"Welcome to the LBJ Ranch!"

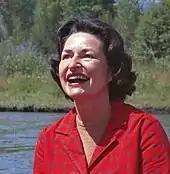
Lady Bird Johnson's greeting was used for the album title.

Doud said that all of the answers heard on the album were taken whole from source material rather than cut up and reassembled word-by-word. The title of the album is a recorded snippet of Lady Bird Johnson conducting a tour of President Lyndon B. Johnson's Texas home which is now a national historic park. Doud and Robin used her voice to answer a comedic question about what the native Americans might have said to Christopher Columbus. Another contrast used for laughs by the writers was wealthy Governor Nelson Rockefeller being asked what he gave his wife for their anniversary, with the recorded reply, "The State of Connecticut and the State of New York...both states and the people in those two states."